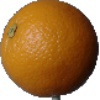
Label: orange